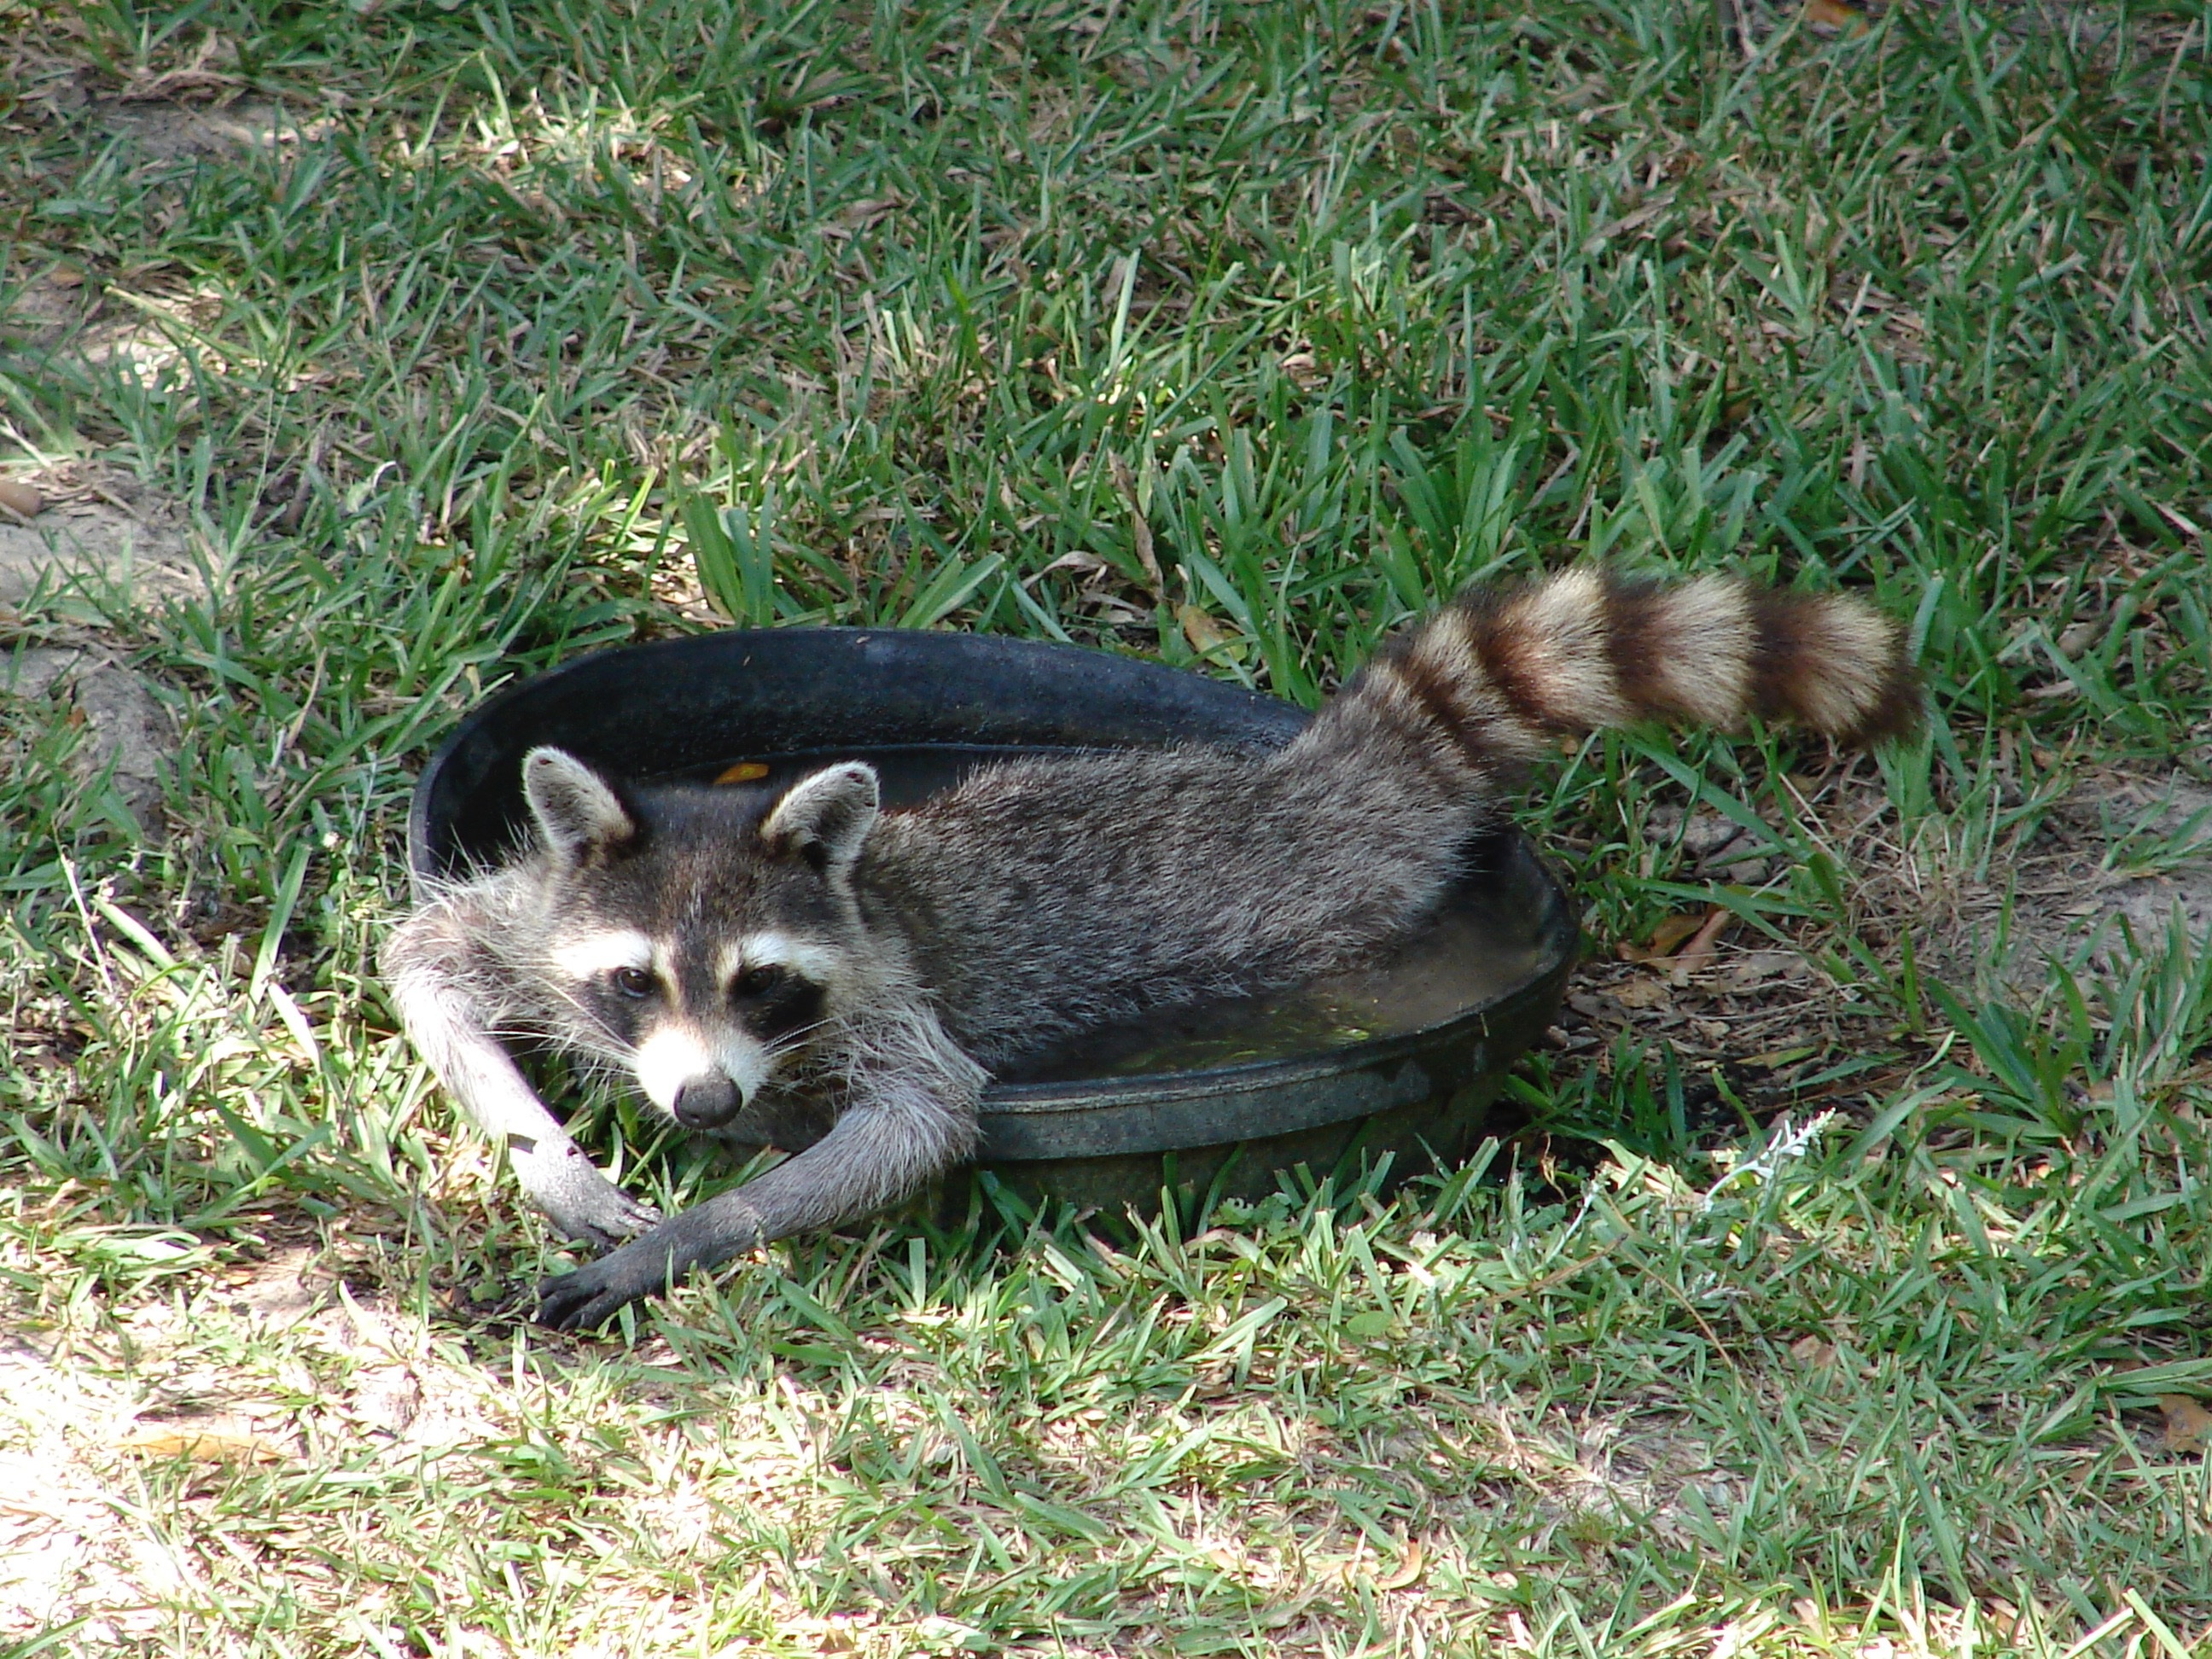
tree, water, nature, grass, outdoor, lawn, animal, cute, summer, wildlife, wild, fur, mammal, drink, fauna, playful, leaves, eating, lazy, raccoon, vertebrate, funny, curious, masked, human like, dog like mammal, procyonidae